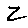
Label: 2